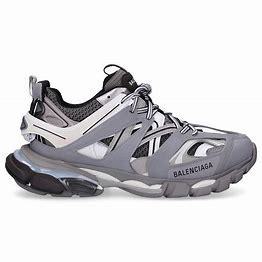
Brand: Balenciaga
Model: Track 2